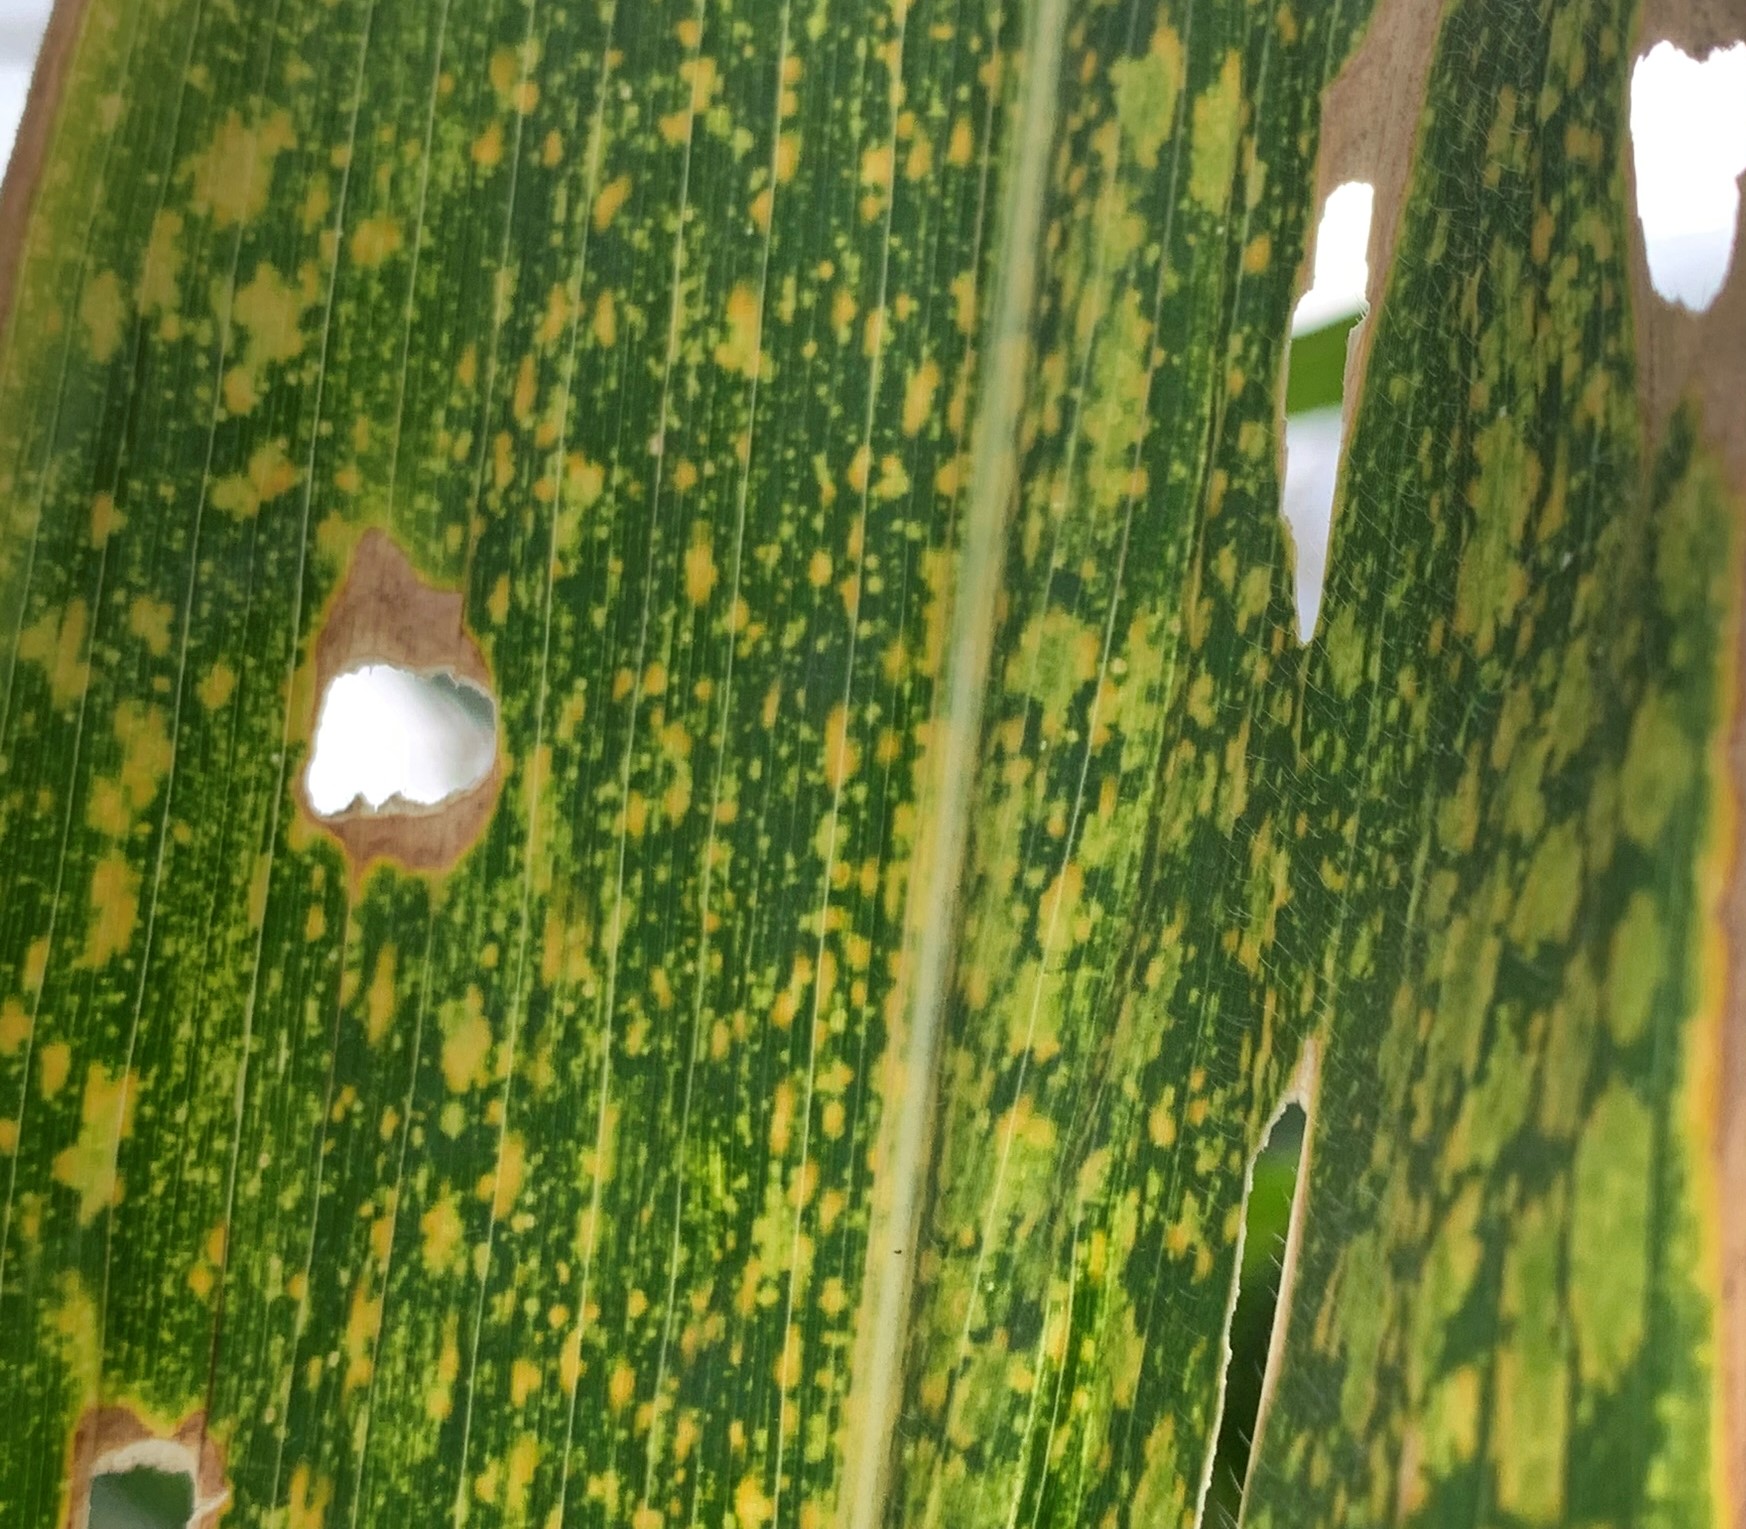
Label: MLN